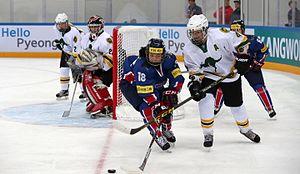
L'équipe d'Australie féminine de hockey sur glace est la sélection nationale d'Australie regroupant les meilleures joueuses australiennes de hockey sur glace féminin lors des compétitions internationales. Elle est sous la tutelle d'Ice Hockey Australia. L'Australie est classée 30ᵉ sur 38 équipes au classement IIHF 2018.